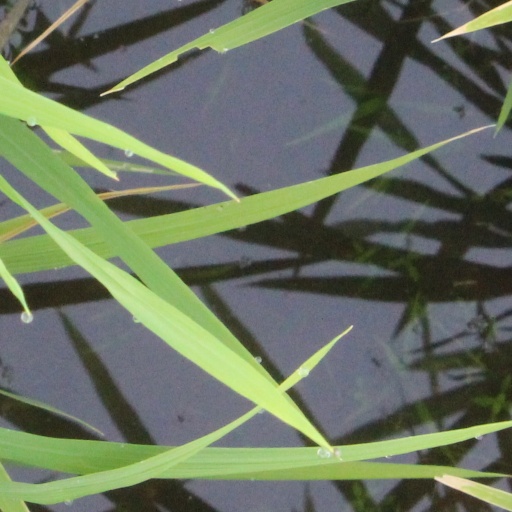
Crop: rice